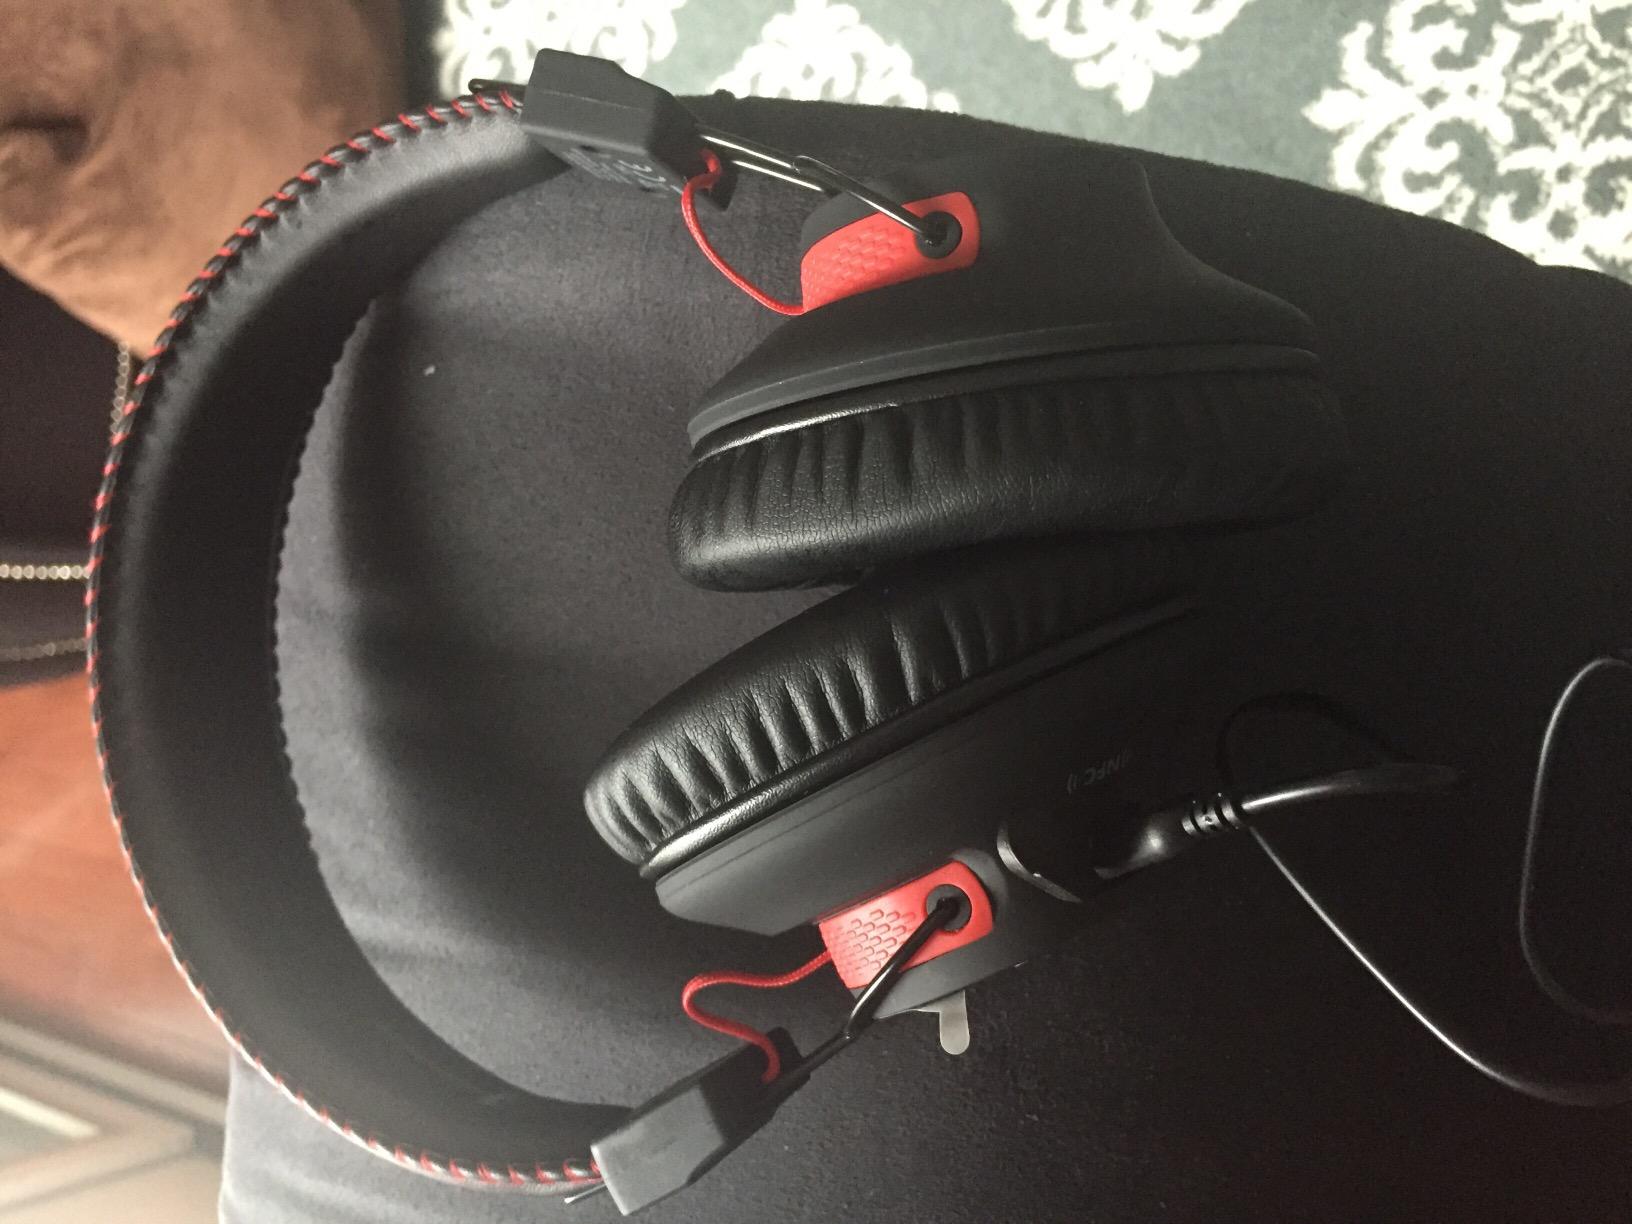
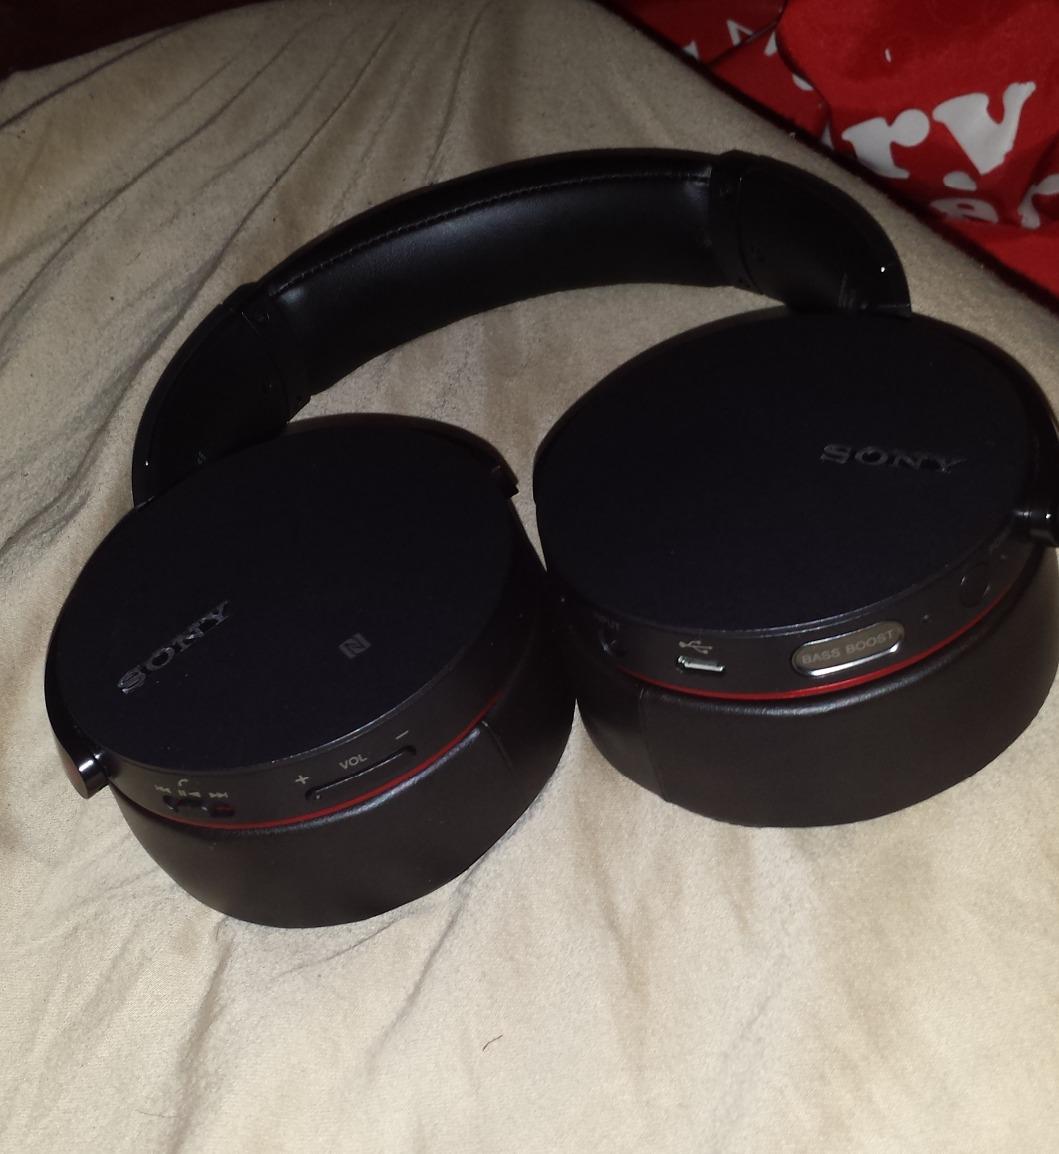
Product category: headphones
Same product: no